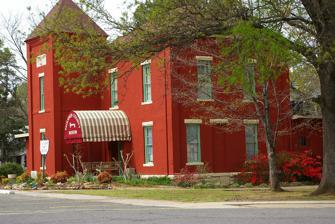
Building: Faulkner County Museum
Country: United States of America
Year built: 1896
United States historic place Faulkner County Jail U.S. National Register of Historic Places Location in Arkansas Show map of Arkansas Location in United States Show map of the United States Location Courthouse Sq., Conway, Arkansas Coordinates 35°5′21″N 92°26′37″W / 35.08917°N 92.44361°W / 35.08917; -92.44361 Area less than one acre Built 1896 ( 1896 ) Architect A.N. Miller NRHP reference No. 78000585 Added to NRHP July 20, 1978 The Faulkner County Museum is located in the former Faulkner County Jail , on Courthouse Square in the center of Conway , the county seat of Faulkner County, Arkansas .  It is a two-story masonry structure, built out of stone and brick with a stuccoed finish.  A three-story square tower projects from one corner, topped by a pyramidal roof.  It was built in 1895, and converted to the county library in 1934. It housed that library until 1995, after which it was converted into the county museum. Founded in 1992 and opened in 1997, the museum focuses on the prehistory, history and culture of Faulkner County. Displays include photos, historic artifacts and equipment, household items, clothing, and art and crafts by area artists. The museum also houses area history and archival collections. The building was listed on the National Register of Historic Places in 1978. See also National Register of Historic Places listings in Faulkner County, Arkansas References